Dinah Nah

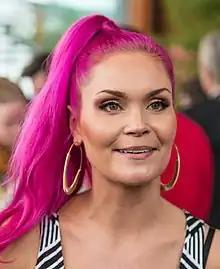
Nah in 2015

Malin Dinah Sundström (born 23 August 1980), better known by her stage name Dinah Nah, is a Swedish singer. She began her career in 1998, as a member of the pop group Caramell, best known for their 2001 song "Caramelldansen" which became an internet meme.